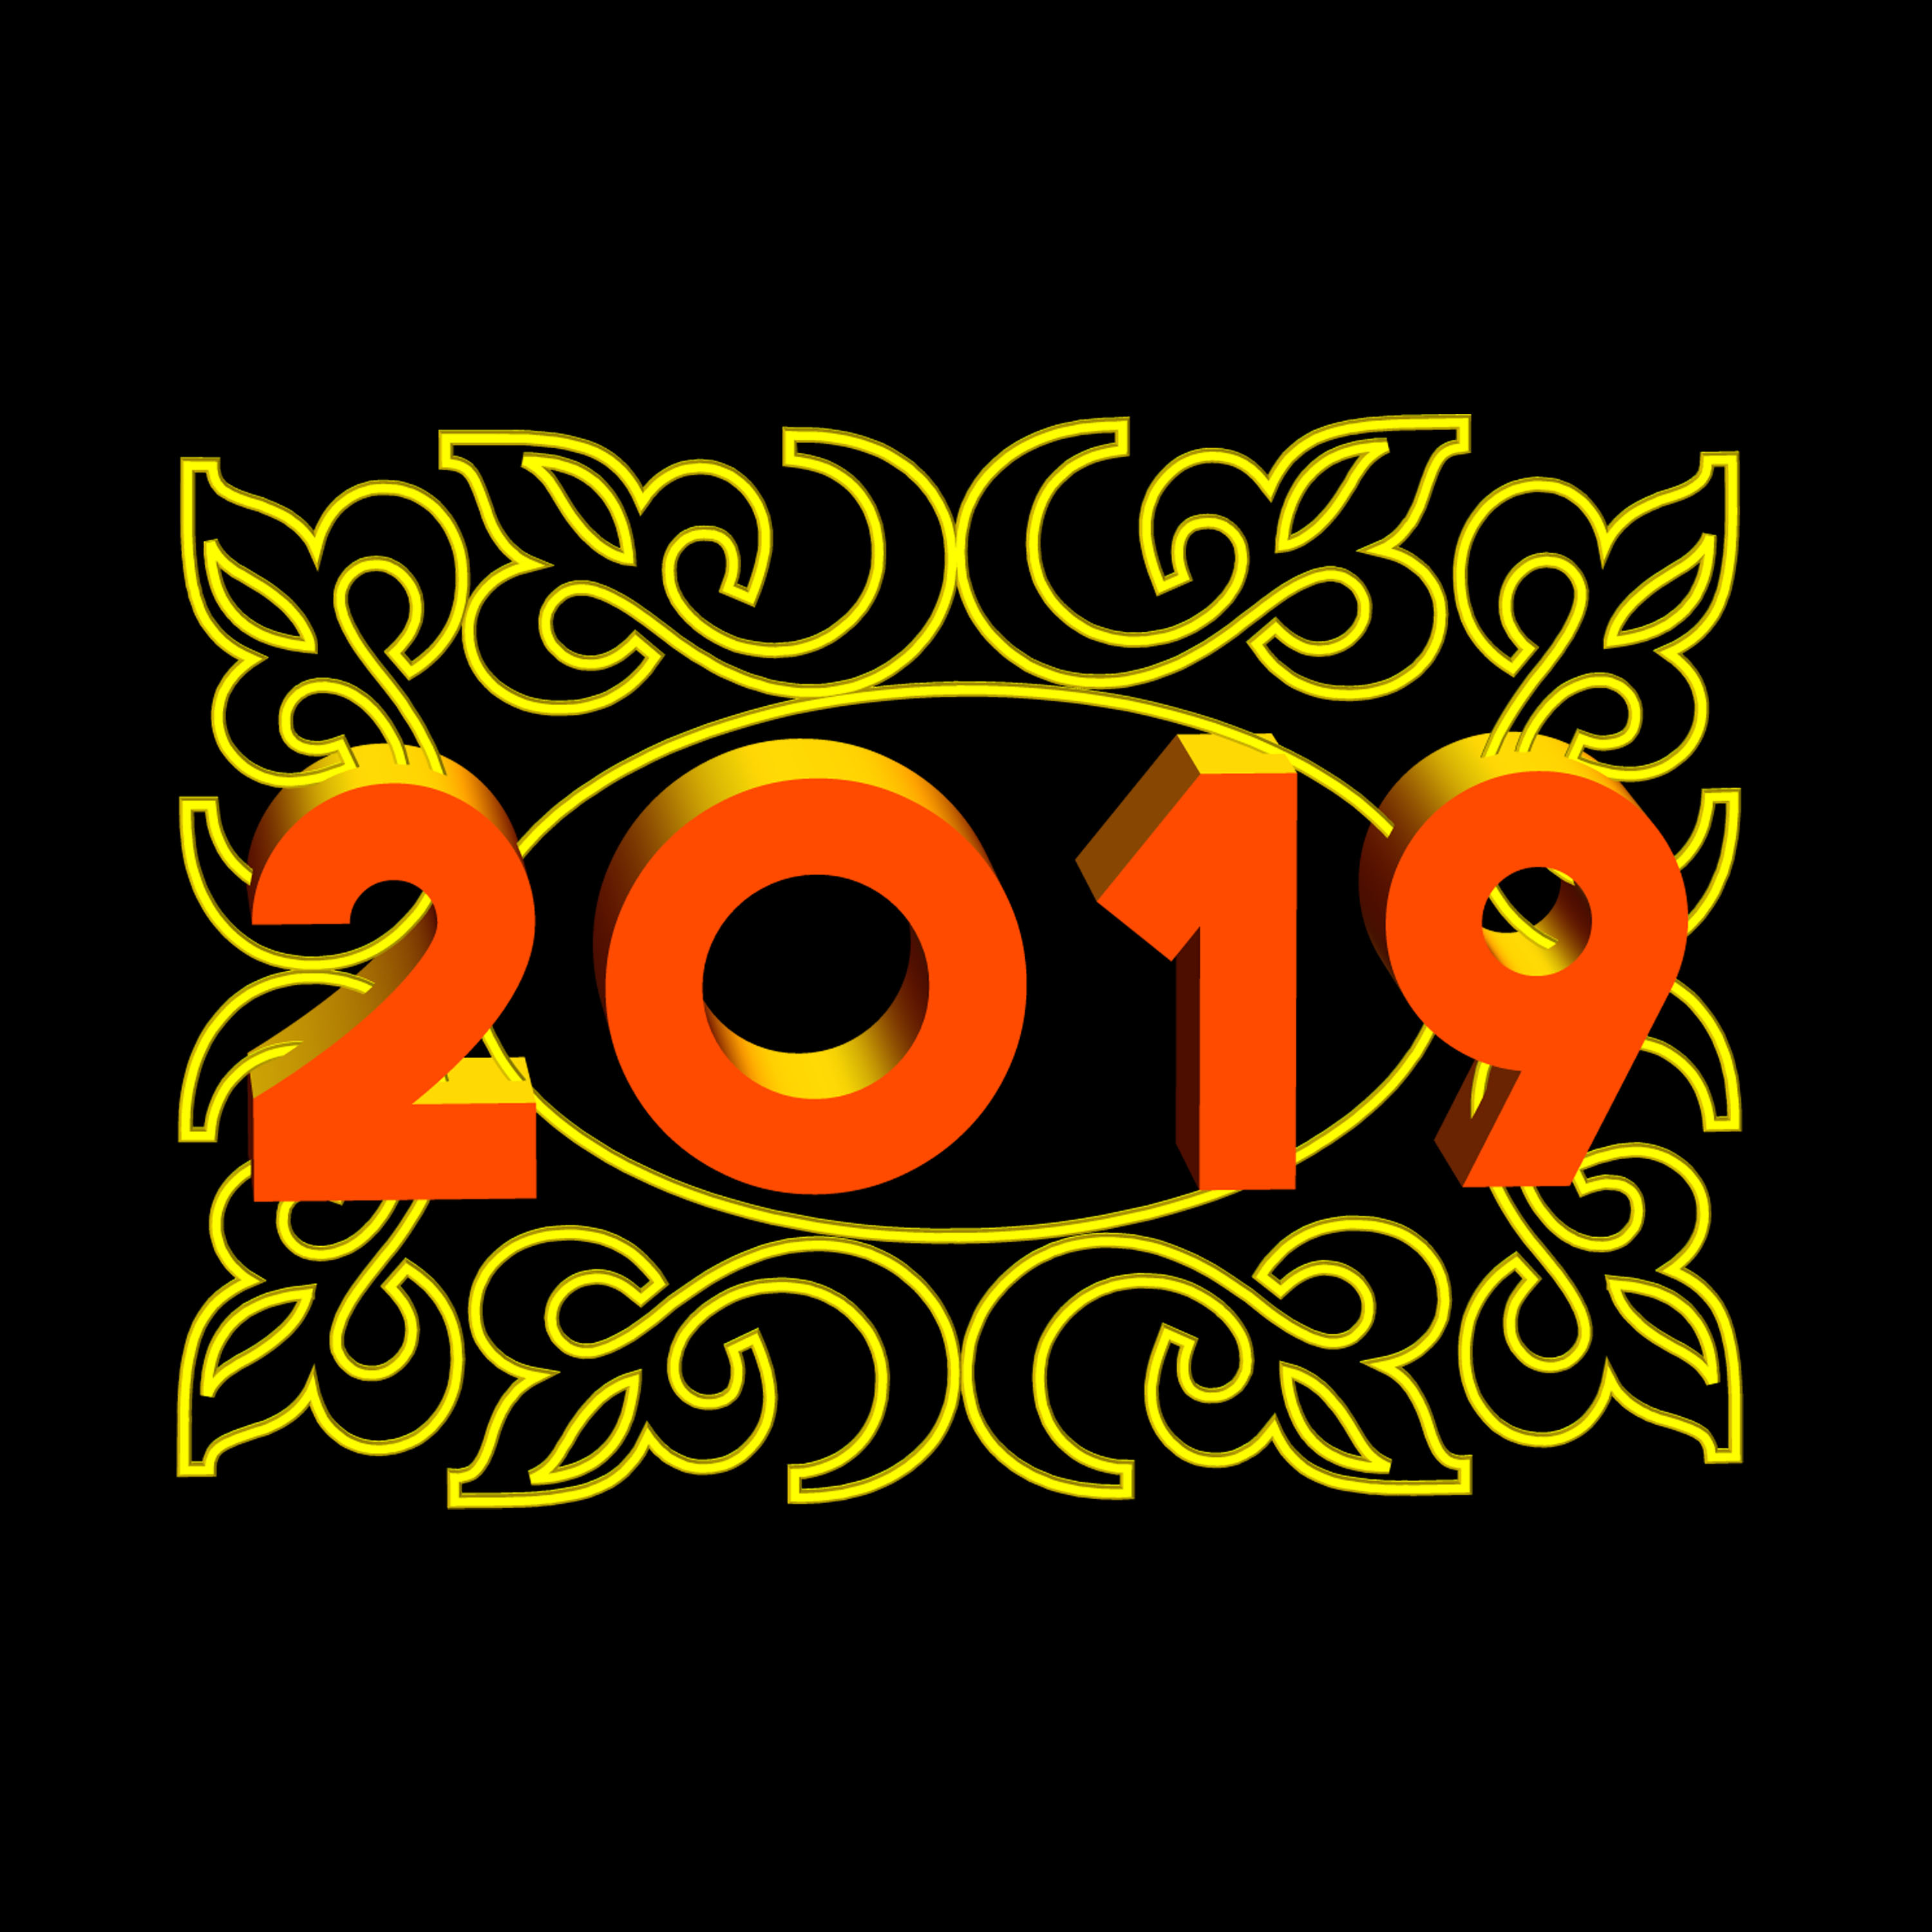
new year, 2019, holidays, background, 3d, text, font, logo, graphic design, graphics, brand, computer wallpaper, signage, illustration